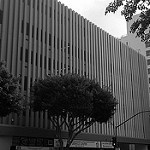
Label: B & W